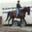
Label: horse